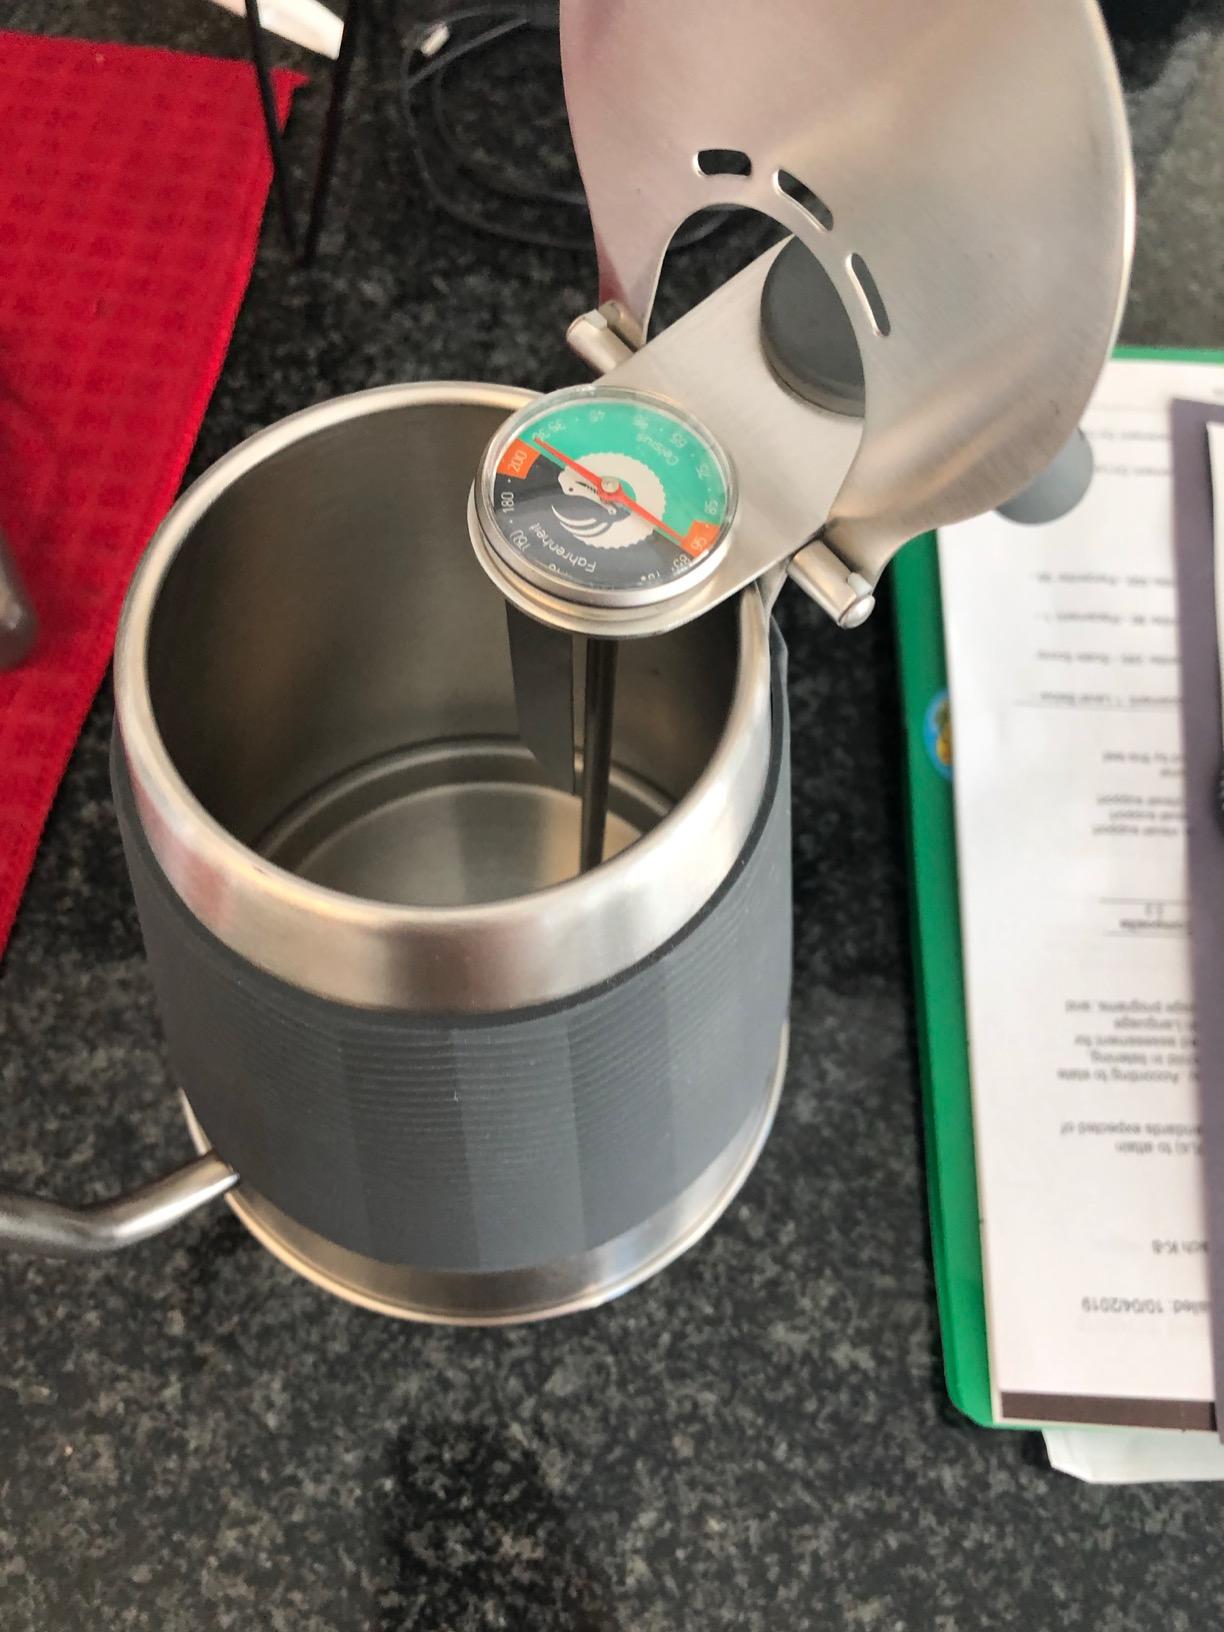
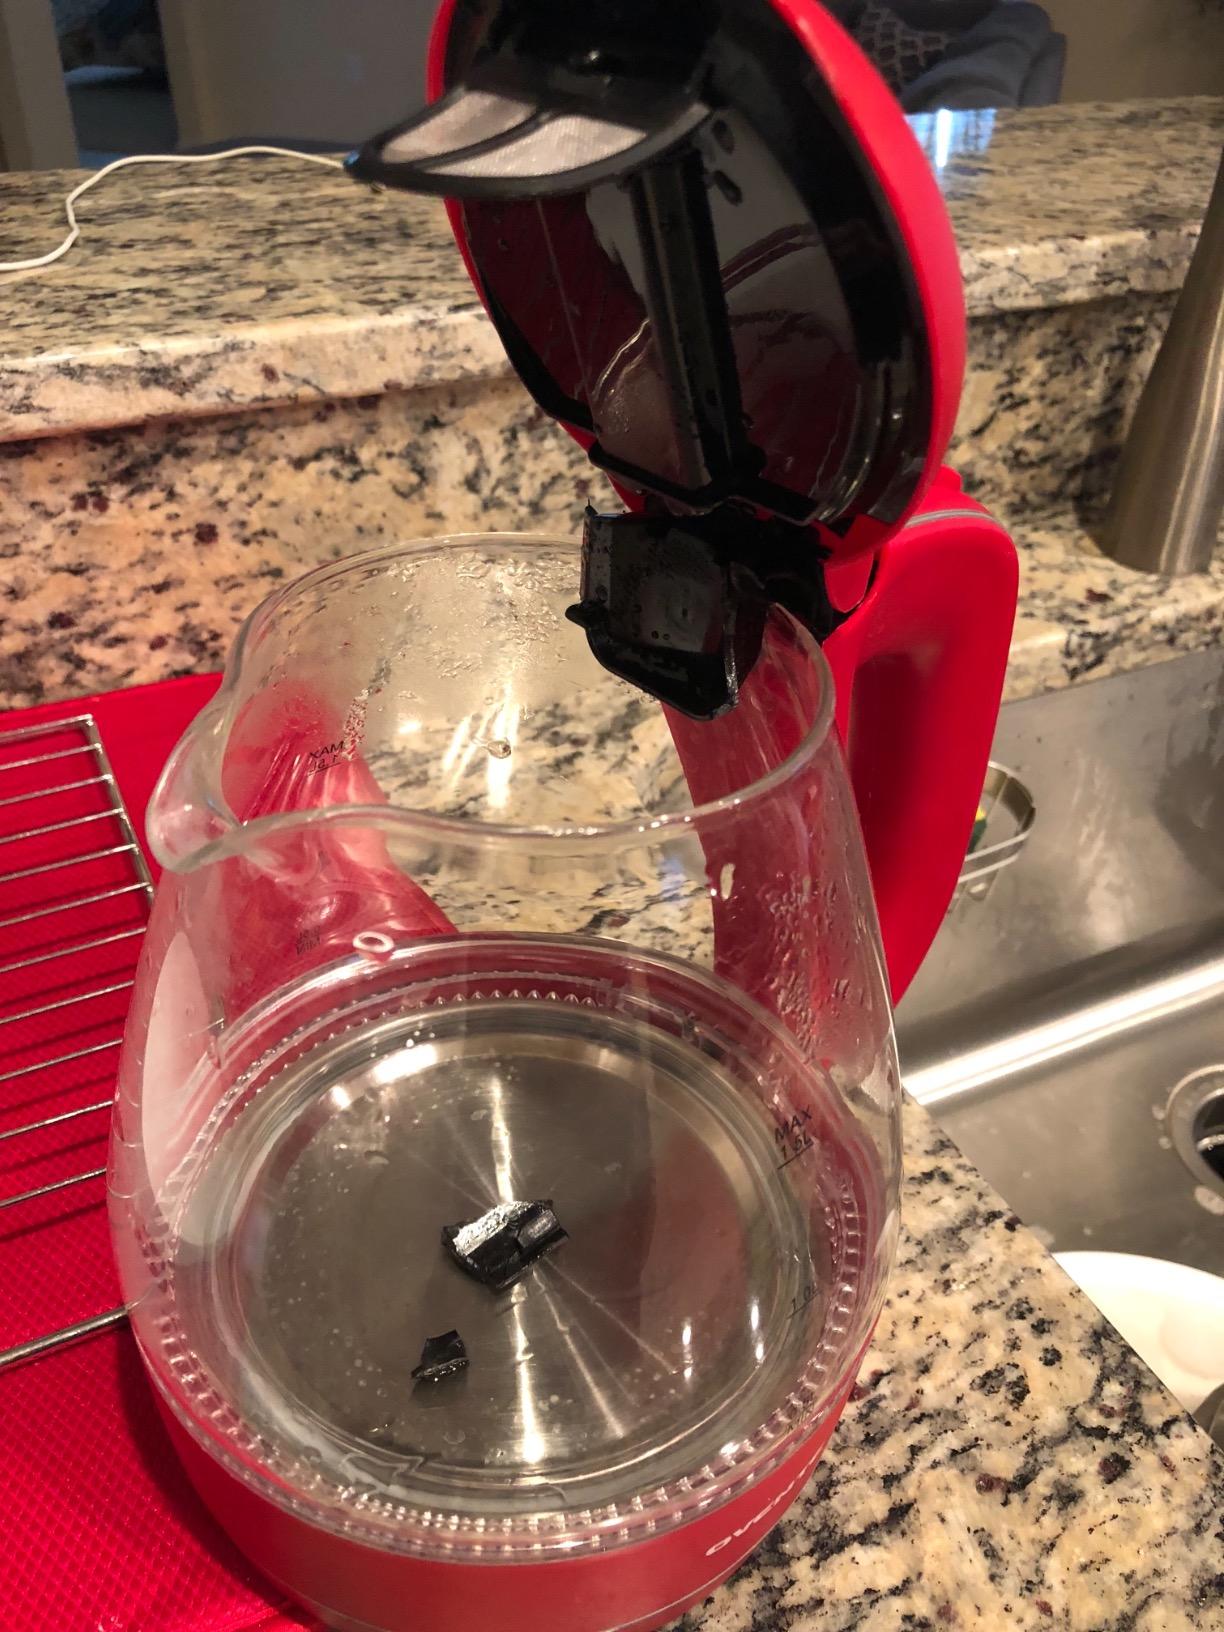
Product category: items_kettle
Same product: no